Yoga Perera

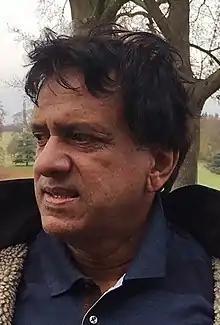

Yoga Perera was a champion Sri Lankan motor car and Go-cart racing racing driver.